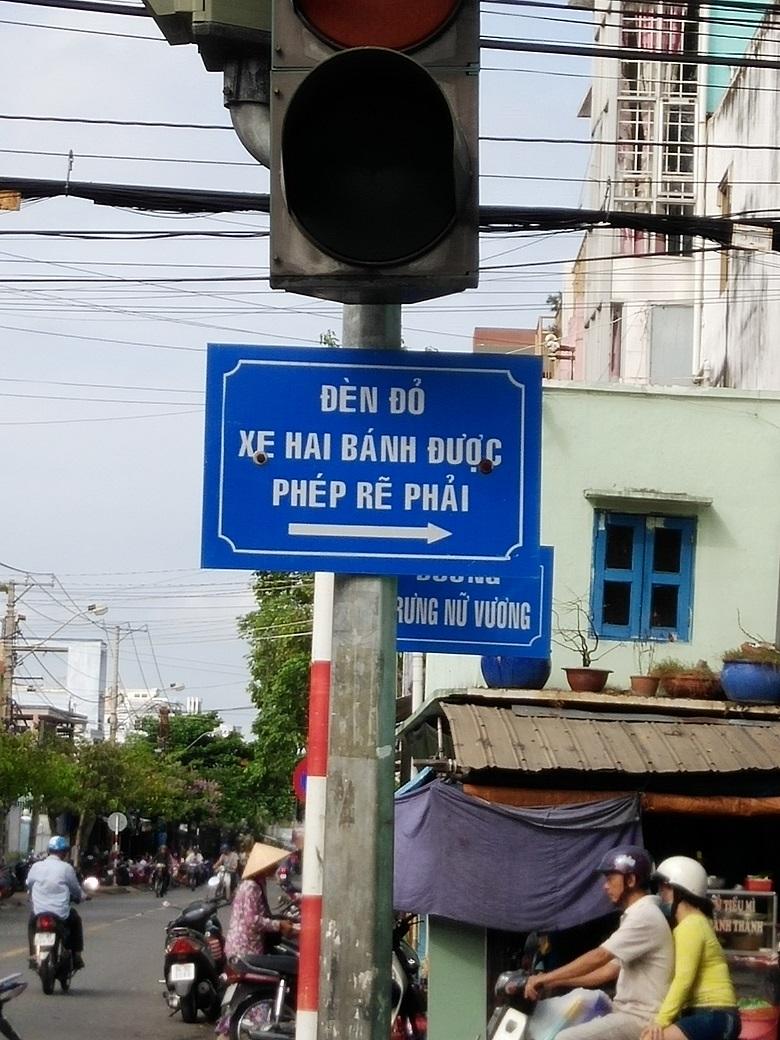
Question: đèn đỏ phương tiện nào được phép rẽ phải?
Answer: đèn đỏ xe hai bánh được phép rẽ phải